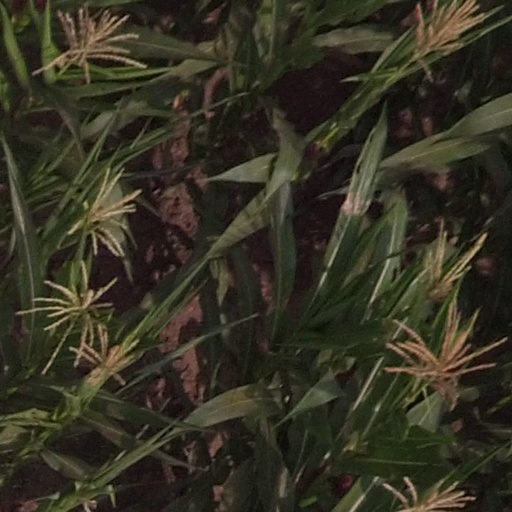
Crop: maize; corn